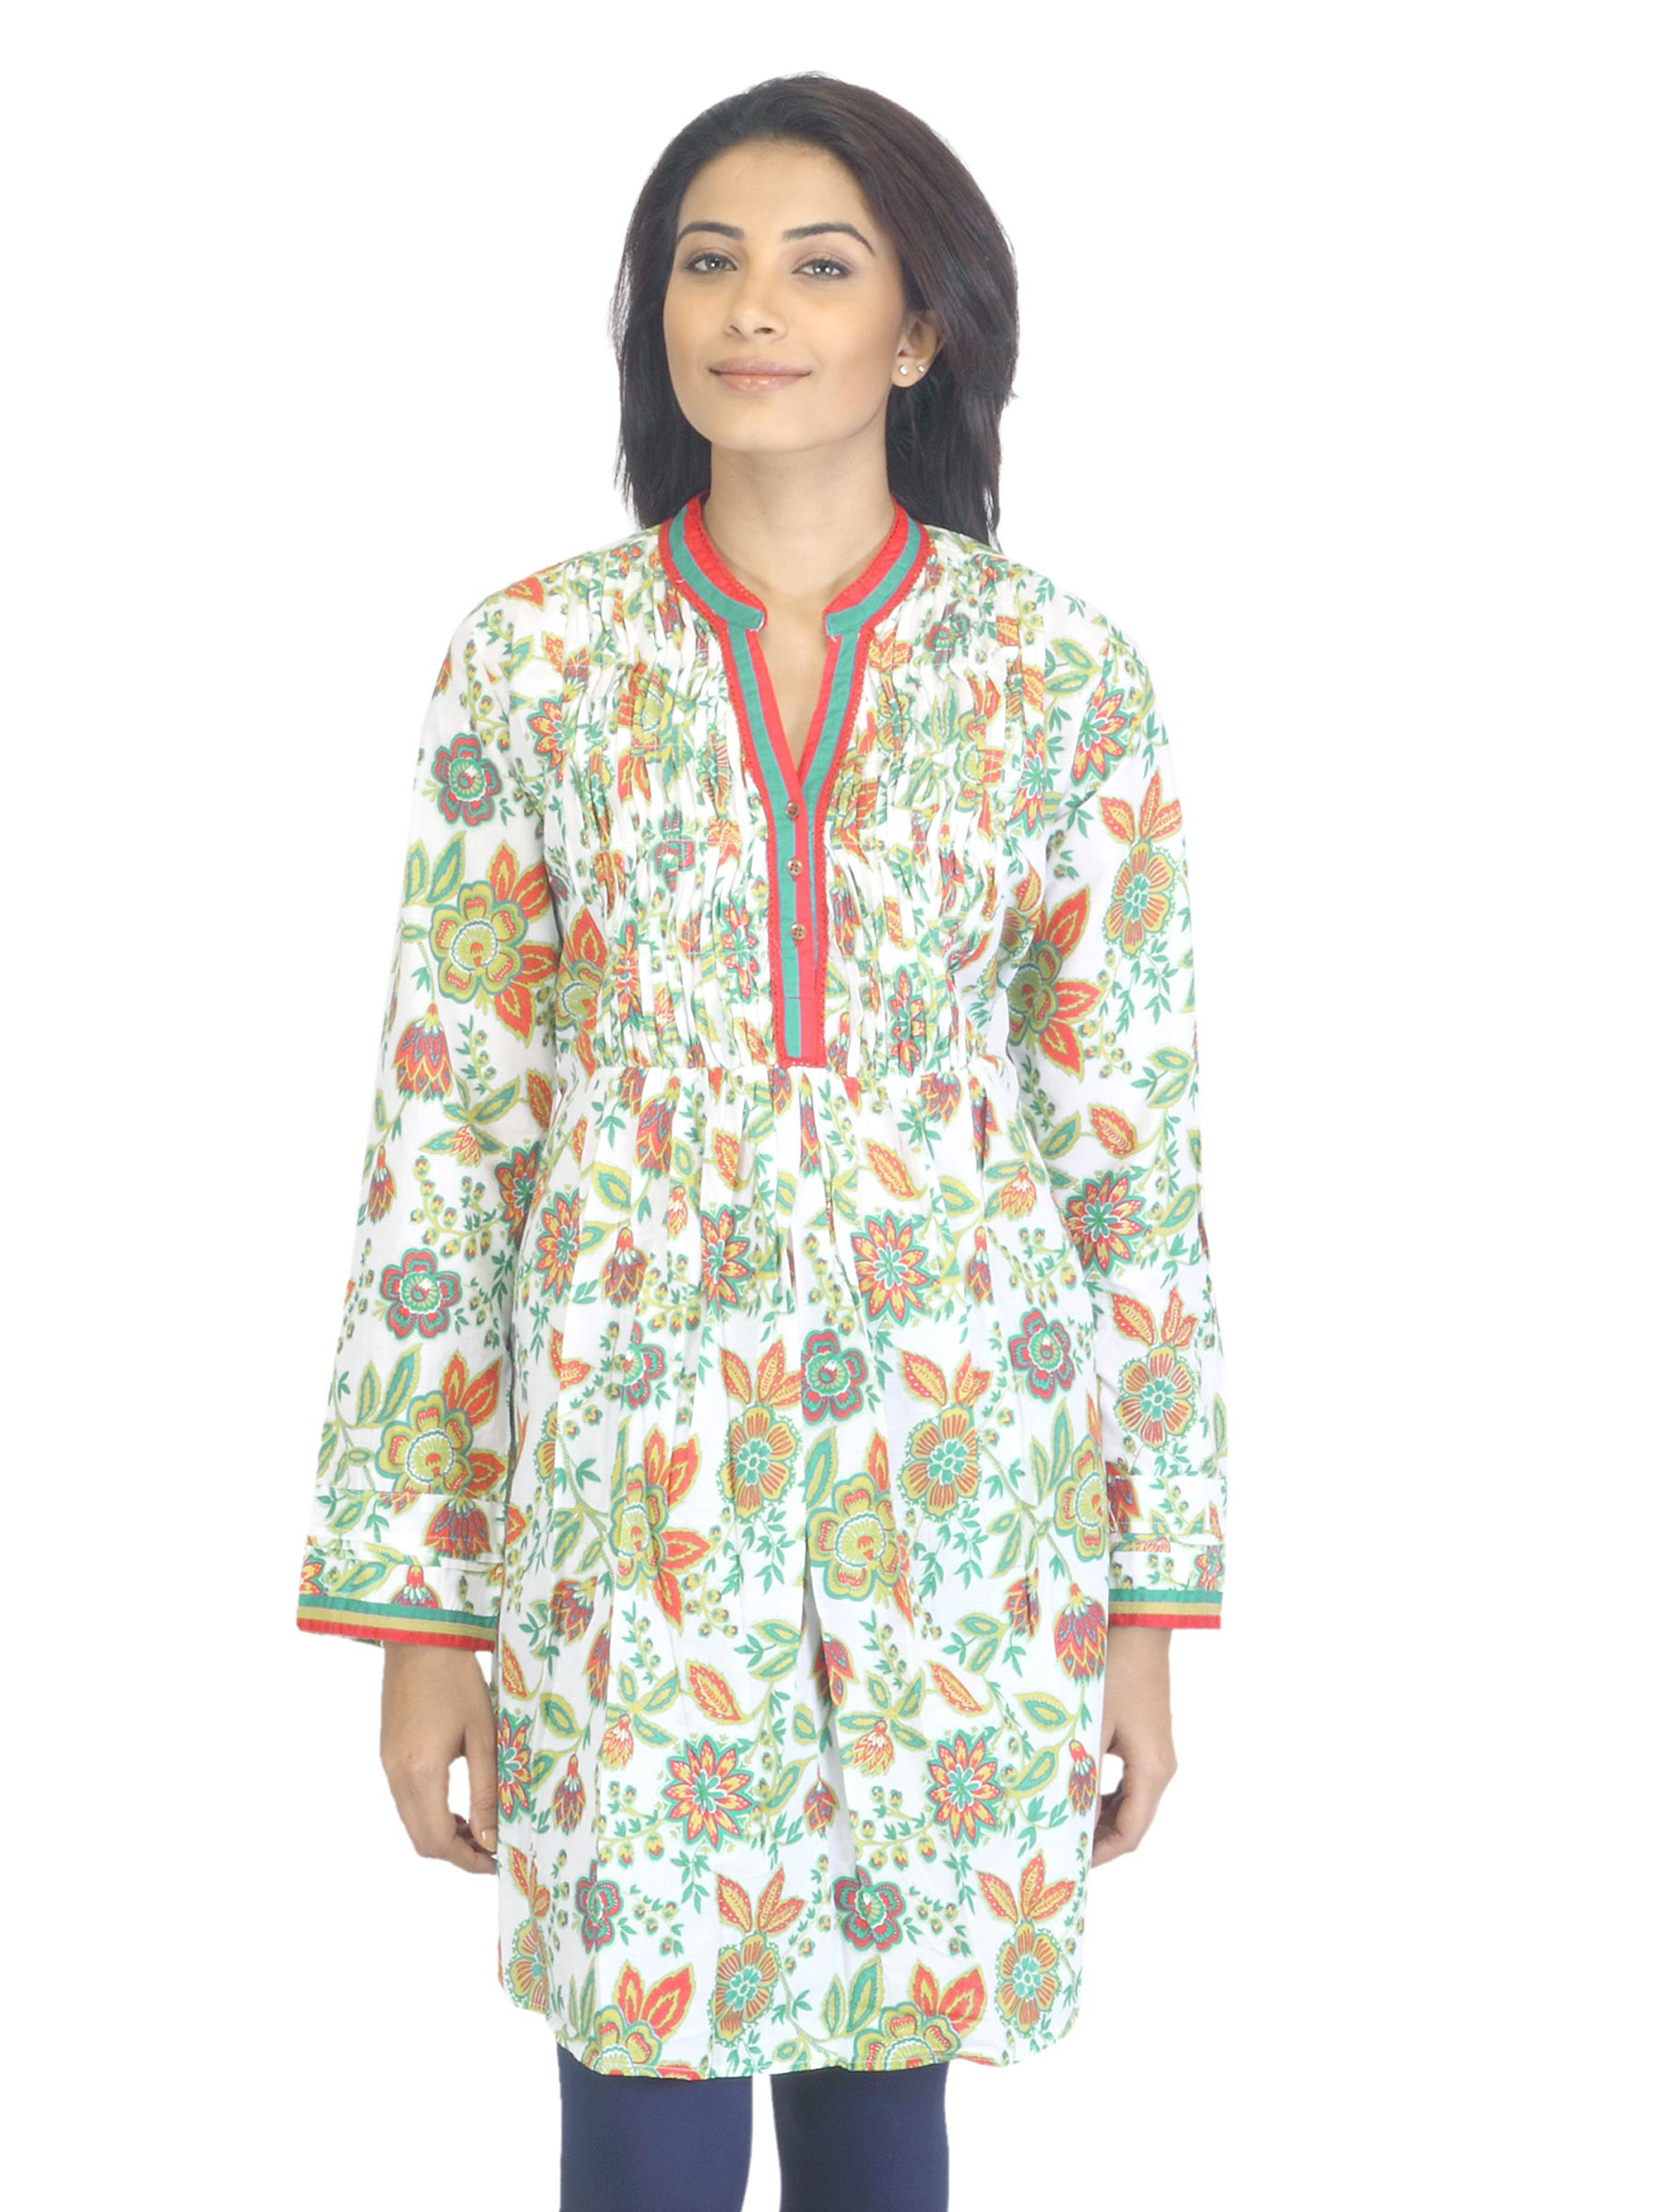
BIBA Women Printed White Kurta
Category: Apparel / Topwear / Kurtas
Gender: Women
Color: White
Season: Summer 2012
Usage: Ethnic